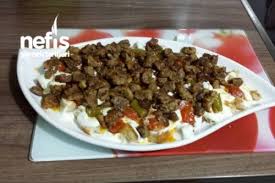
Yemek: kebap